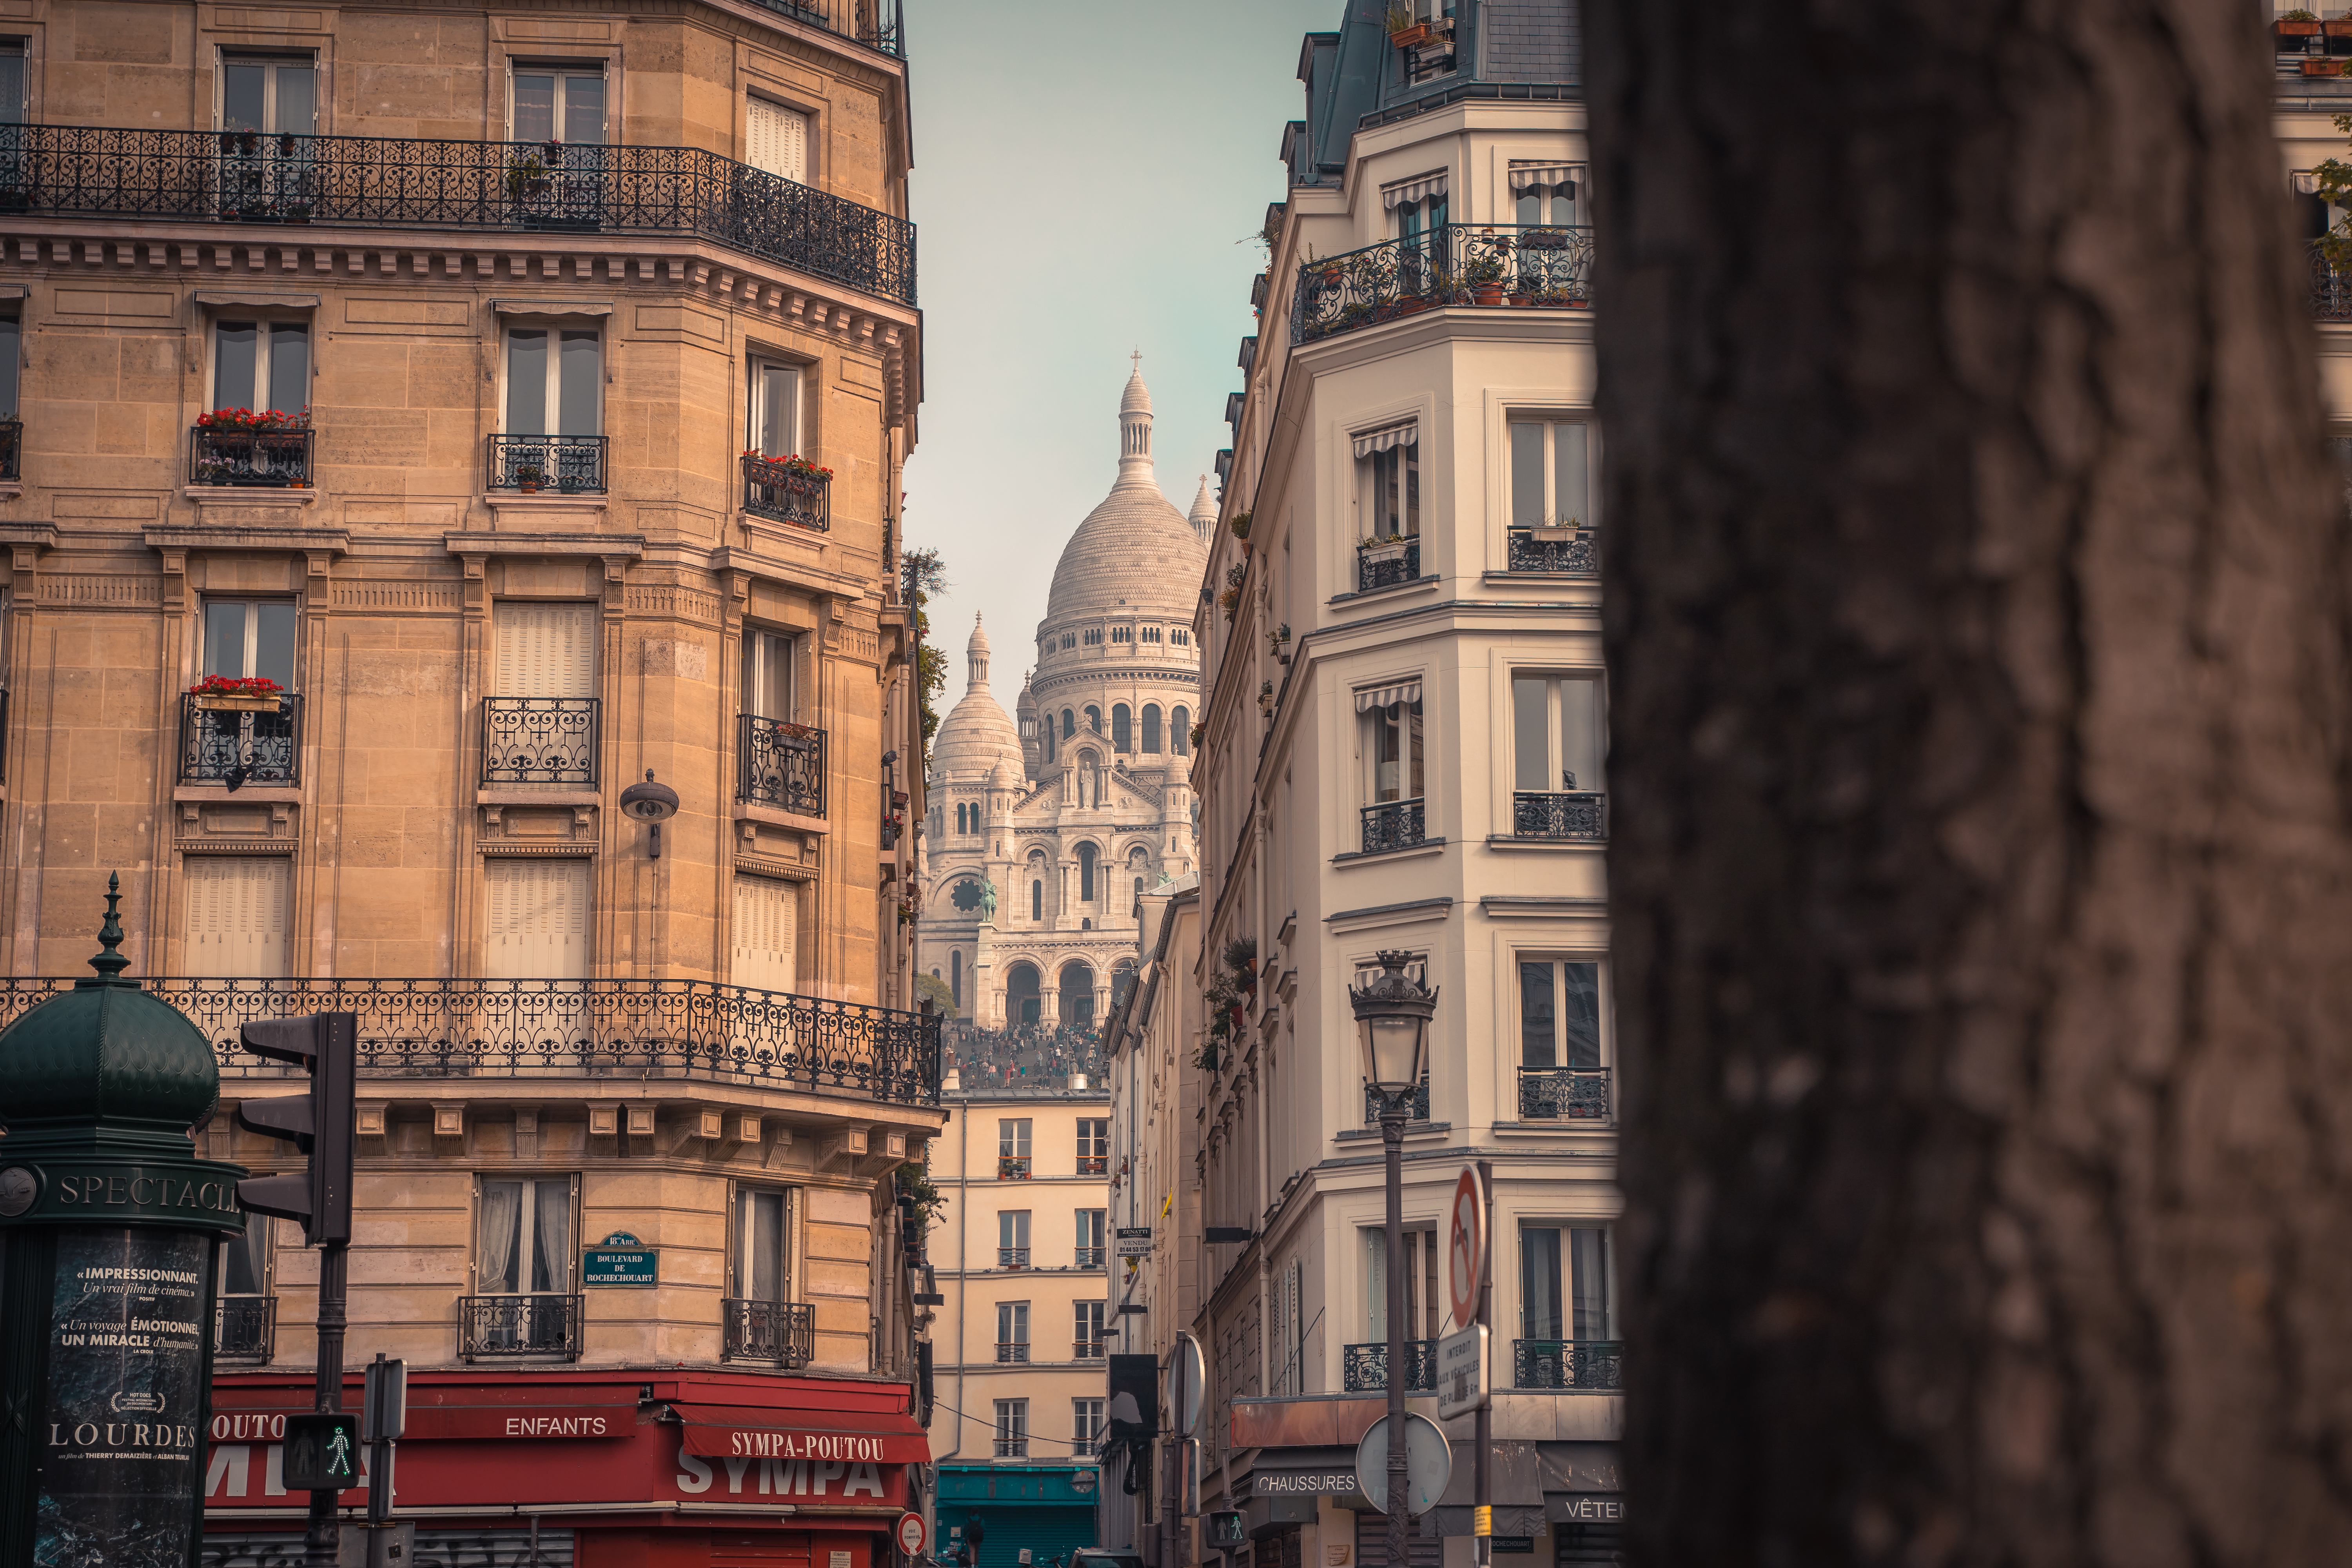
landmark, architecture, building, urban area, town, city, metropolis, facade, human settlement, neighbourhood, sky, street, tree, house, apartment, metropolitan area, infrastructure, medieval architecture, reflection, window, sunlight, mixed use, downtown, road, home, palace, listed building, tourism